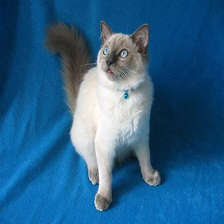
Species: cat
Breed: Ragdoll